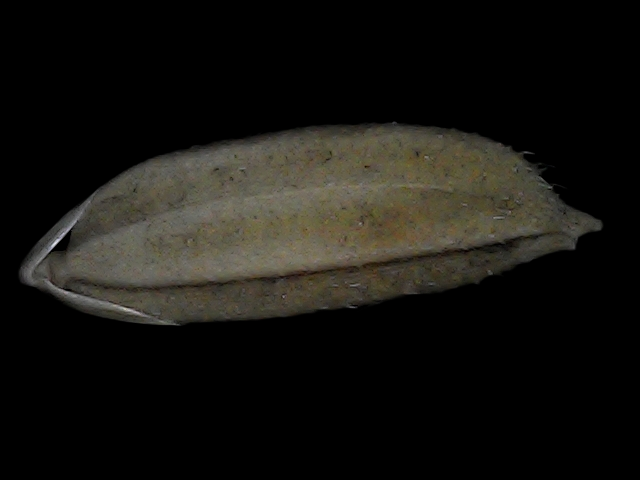
Rice variety: Bd72